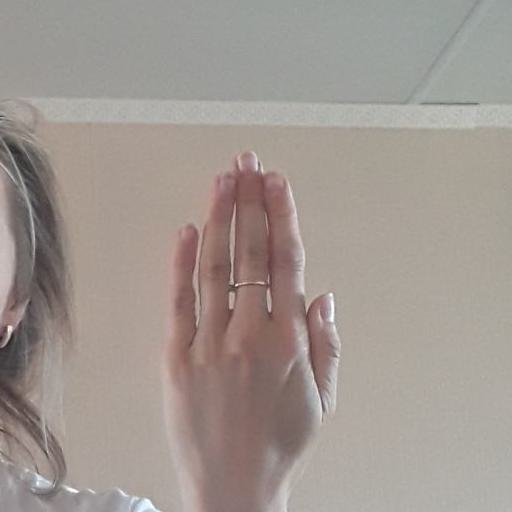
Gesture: stop_inverted